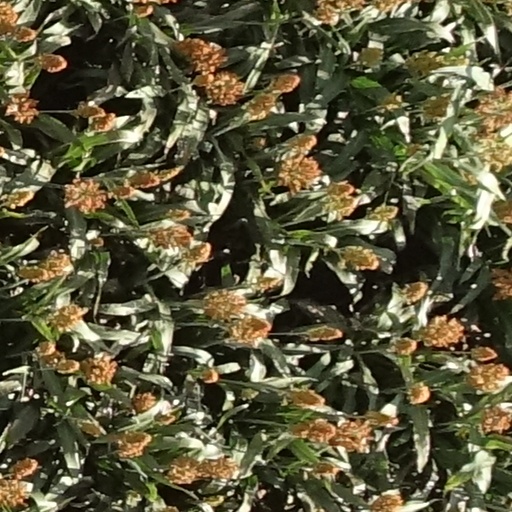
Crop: sorghum